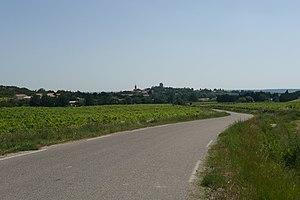
Près de Fournès.
Le coteaux-du-pont-du-gard, appelé vin de pays de pays des coteaux-du-pont-du-gard jusqu'en 2011, est un vin français d'indication géographique protégée. Cette production de vin était labellisée vin de pays par décret de l'INAO depuis le 13 septembre 1968.